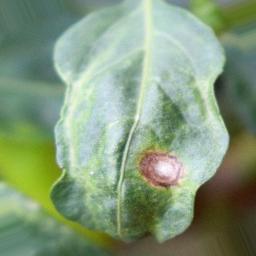
Label: cercospora